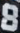
Number: 8